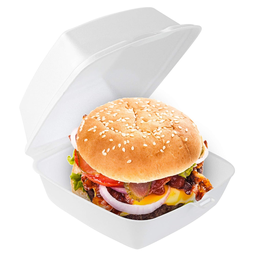
Label: paper